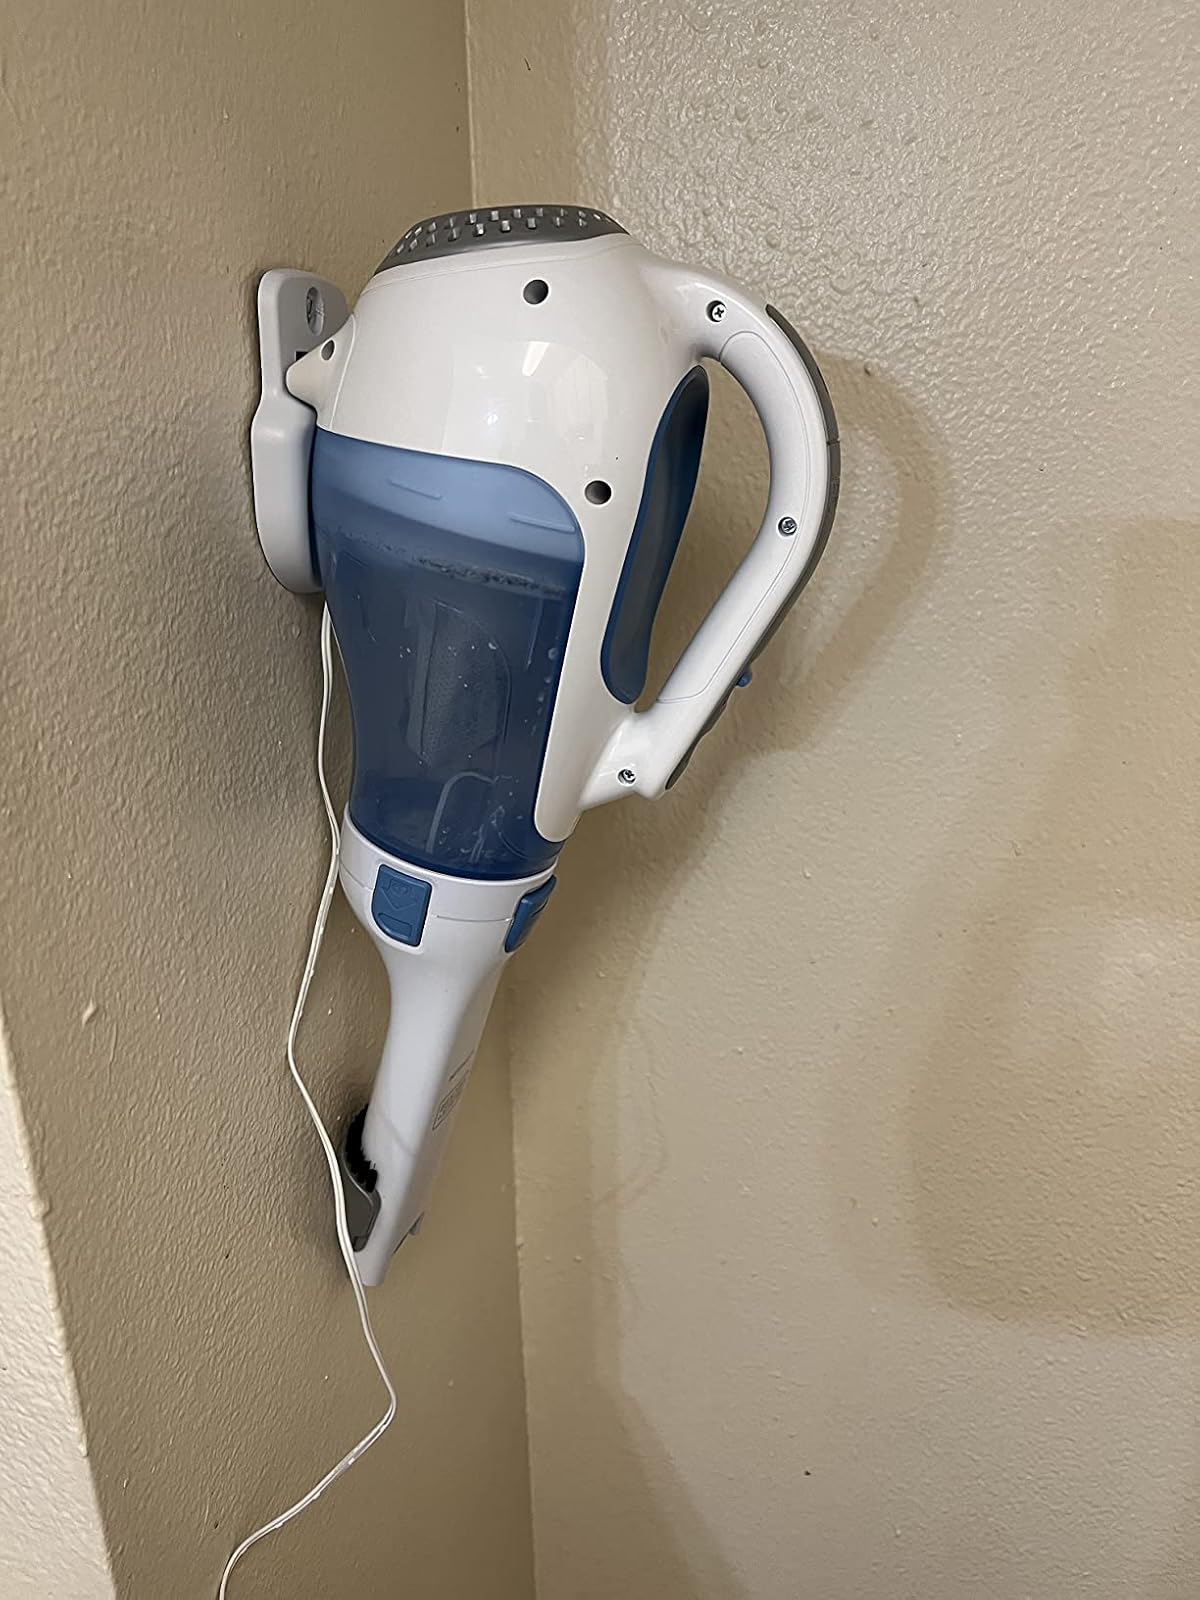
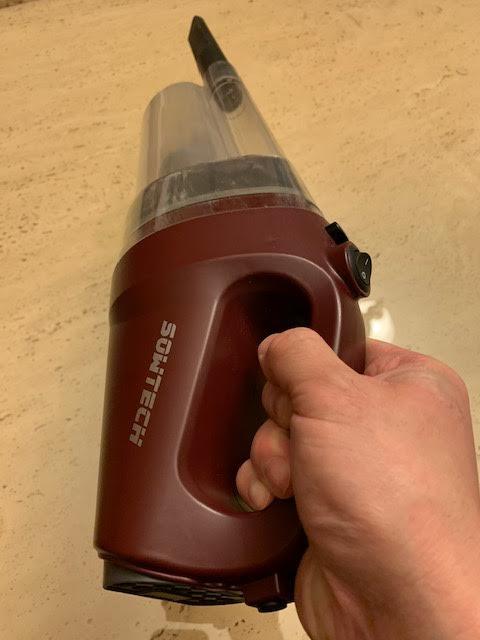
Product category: items_vacuum
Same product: no